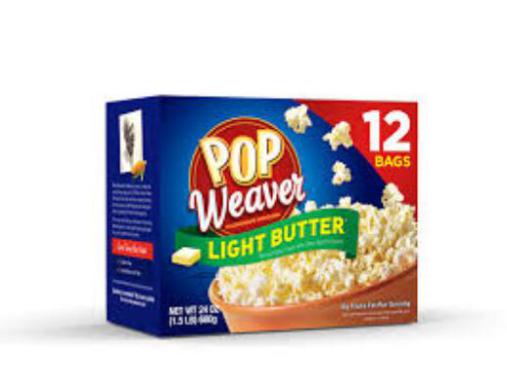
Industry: Food